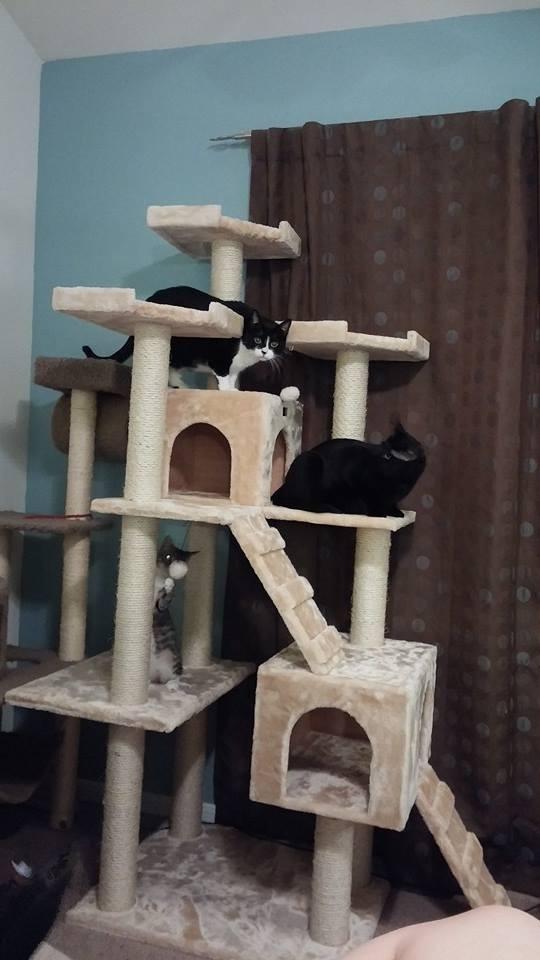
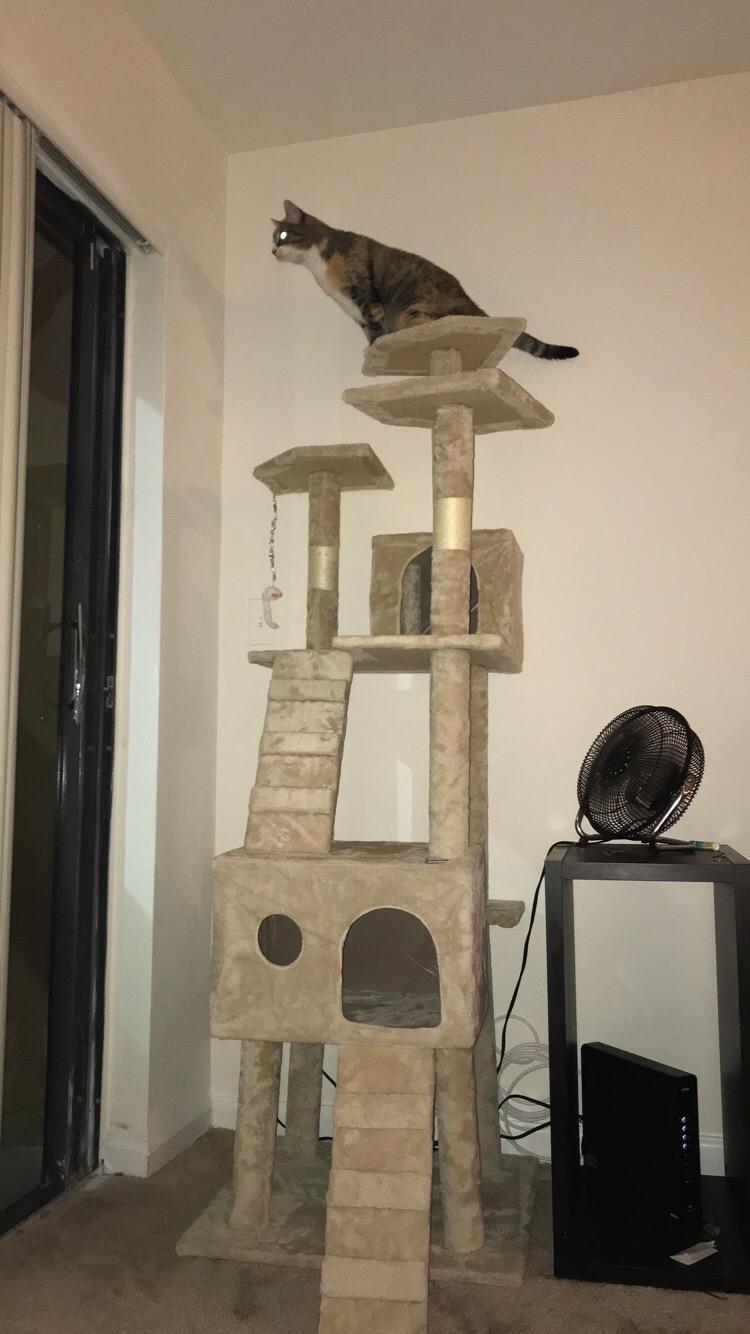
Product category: items_cat tree
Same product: no